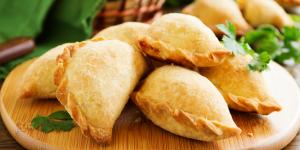
empanadas de pollo al horno